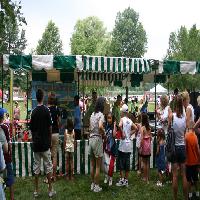
Weather: cloudy or overcast